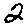
Label: 2